Baigneux-les-Juifs

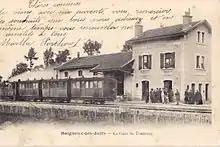
The Railway Station before 1904

In the Middle Ages the village was called "Bagnos", probably from the Latin "Balneolum" meaning "small bath". This name was completed after a Jewish community was allowed to settle there in the 13th century. This community was permanently driven out by the Dukes of Burgundy in the 15th century.